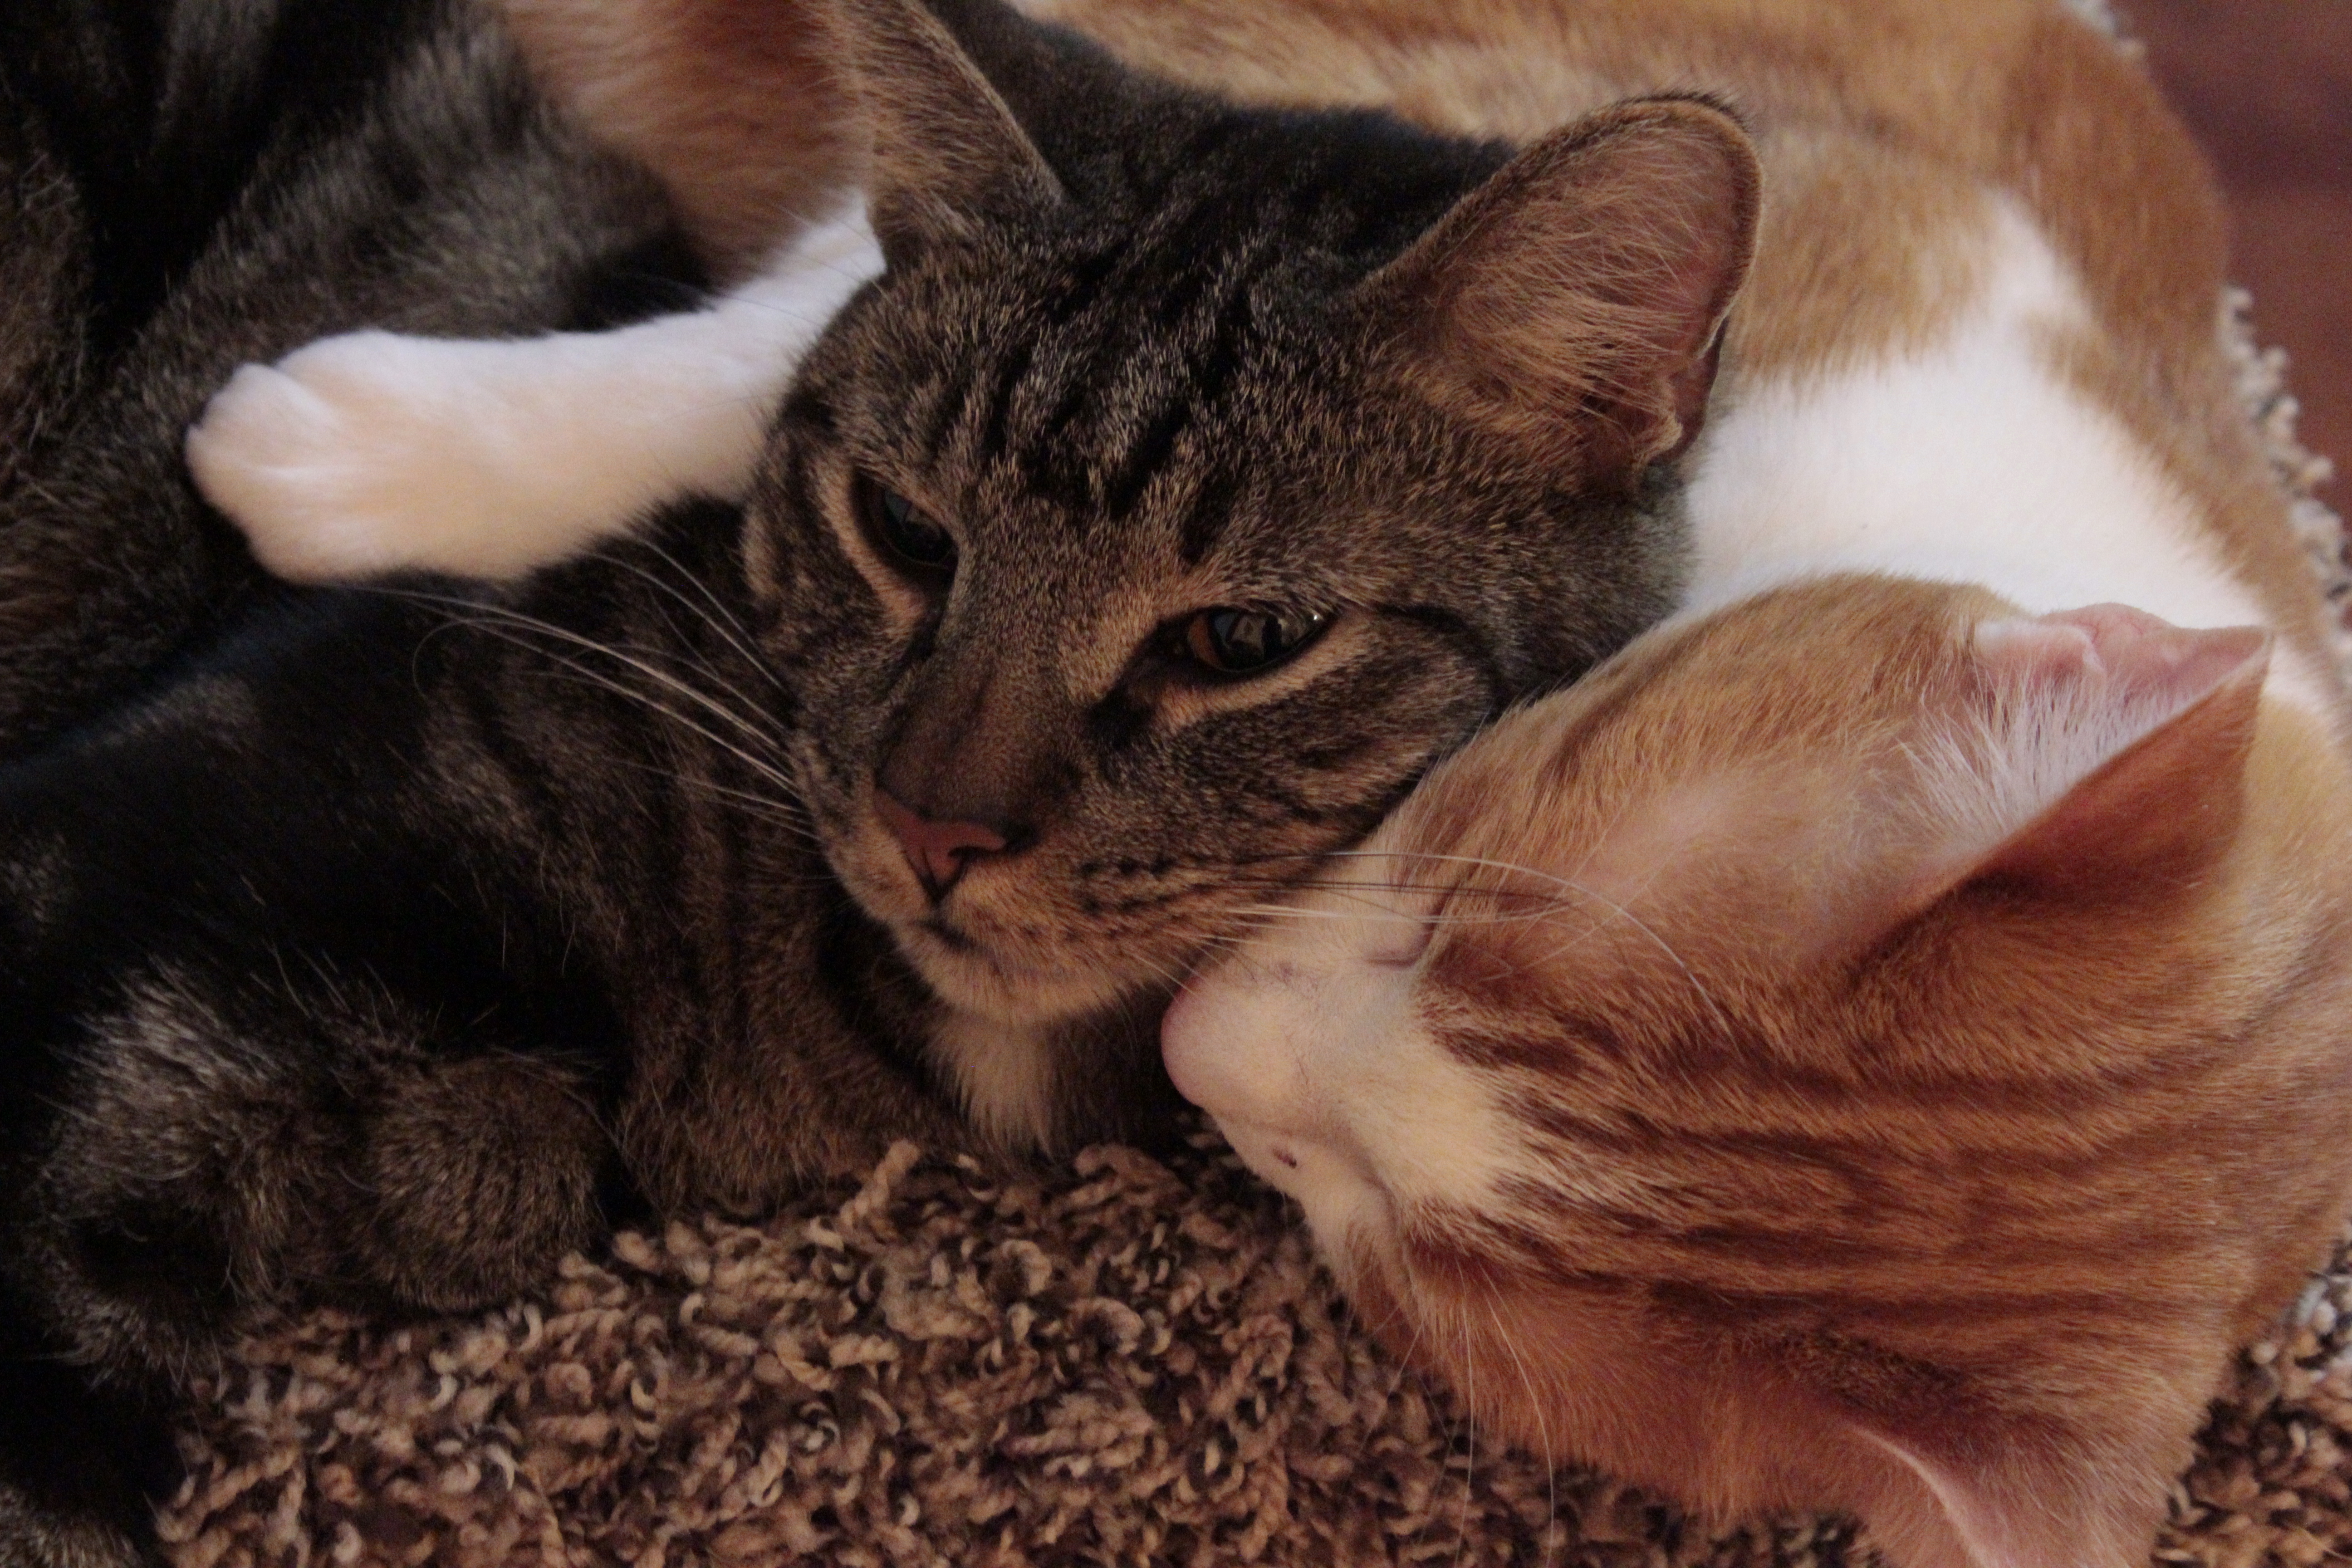
cats, cat, mammal, vertebrate, small to medium sized cats, felidae, whiskers, carnivore, european shorthair, kitten, tabby cat, fur, snout, nap, domestic short haired cat, paw, asian, american wirehair, aegean cat, dragon li